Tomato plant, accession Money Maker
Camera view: vertical (180 deg); turntable rotation: 210 degrees
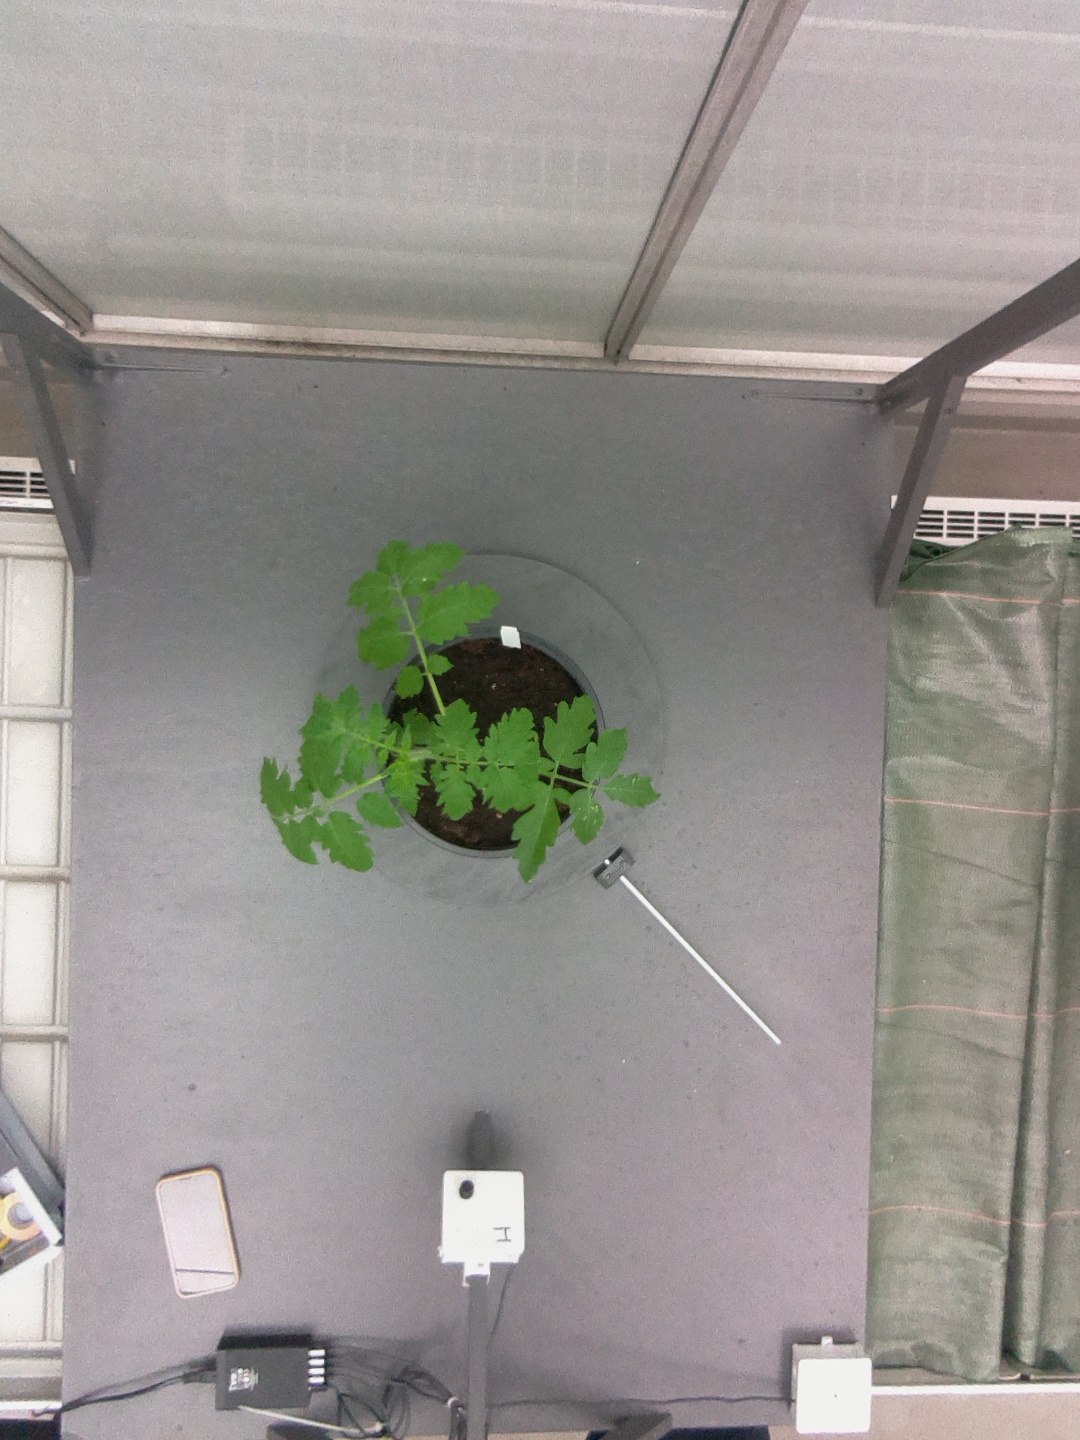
BBCH growth stage 13: 6 of true leaves visible